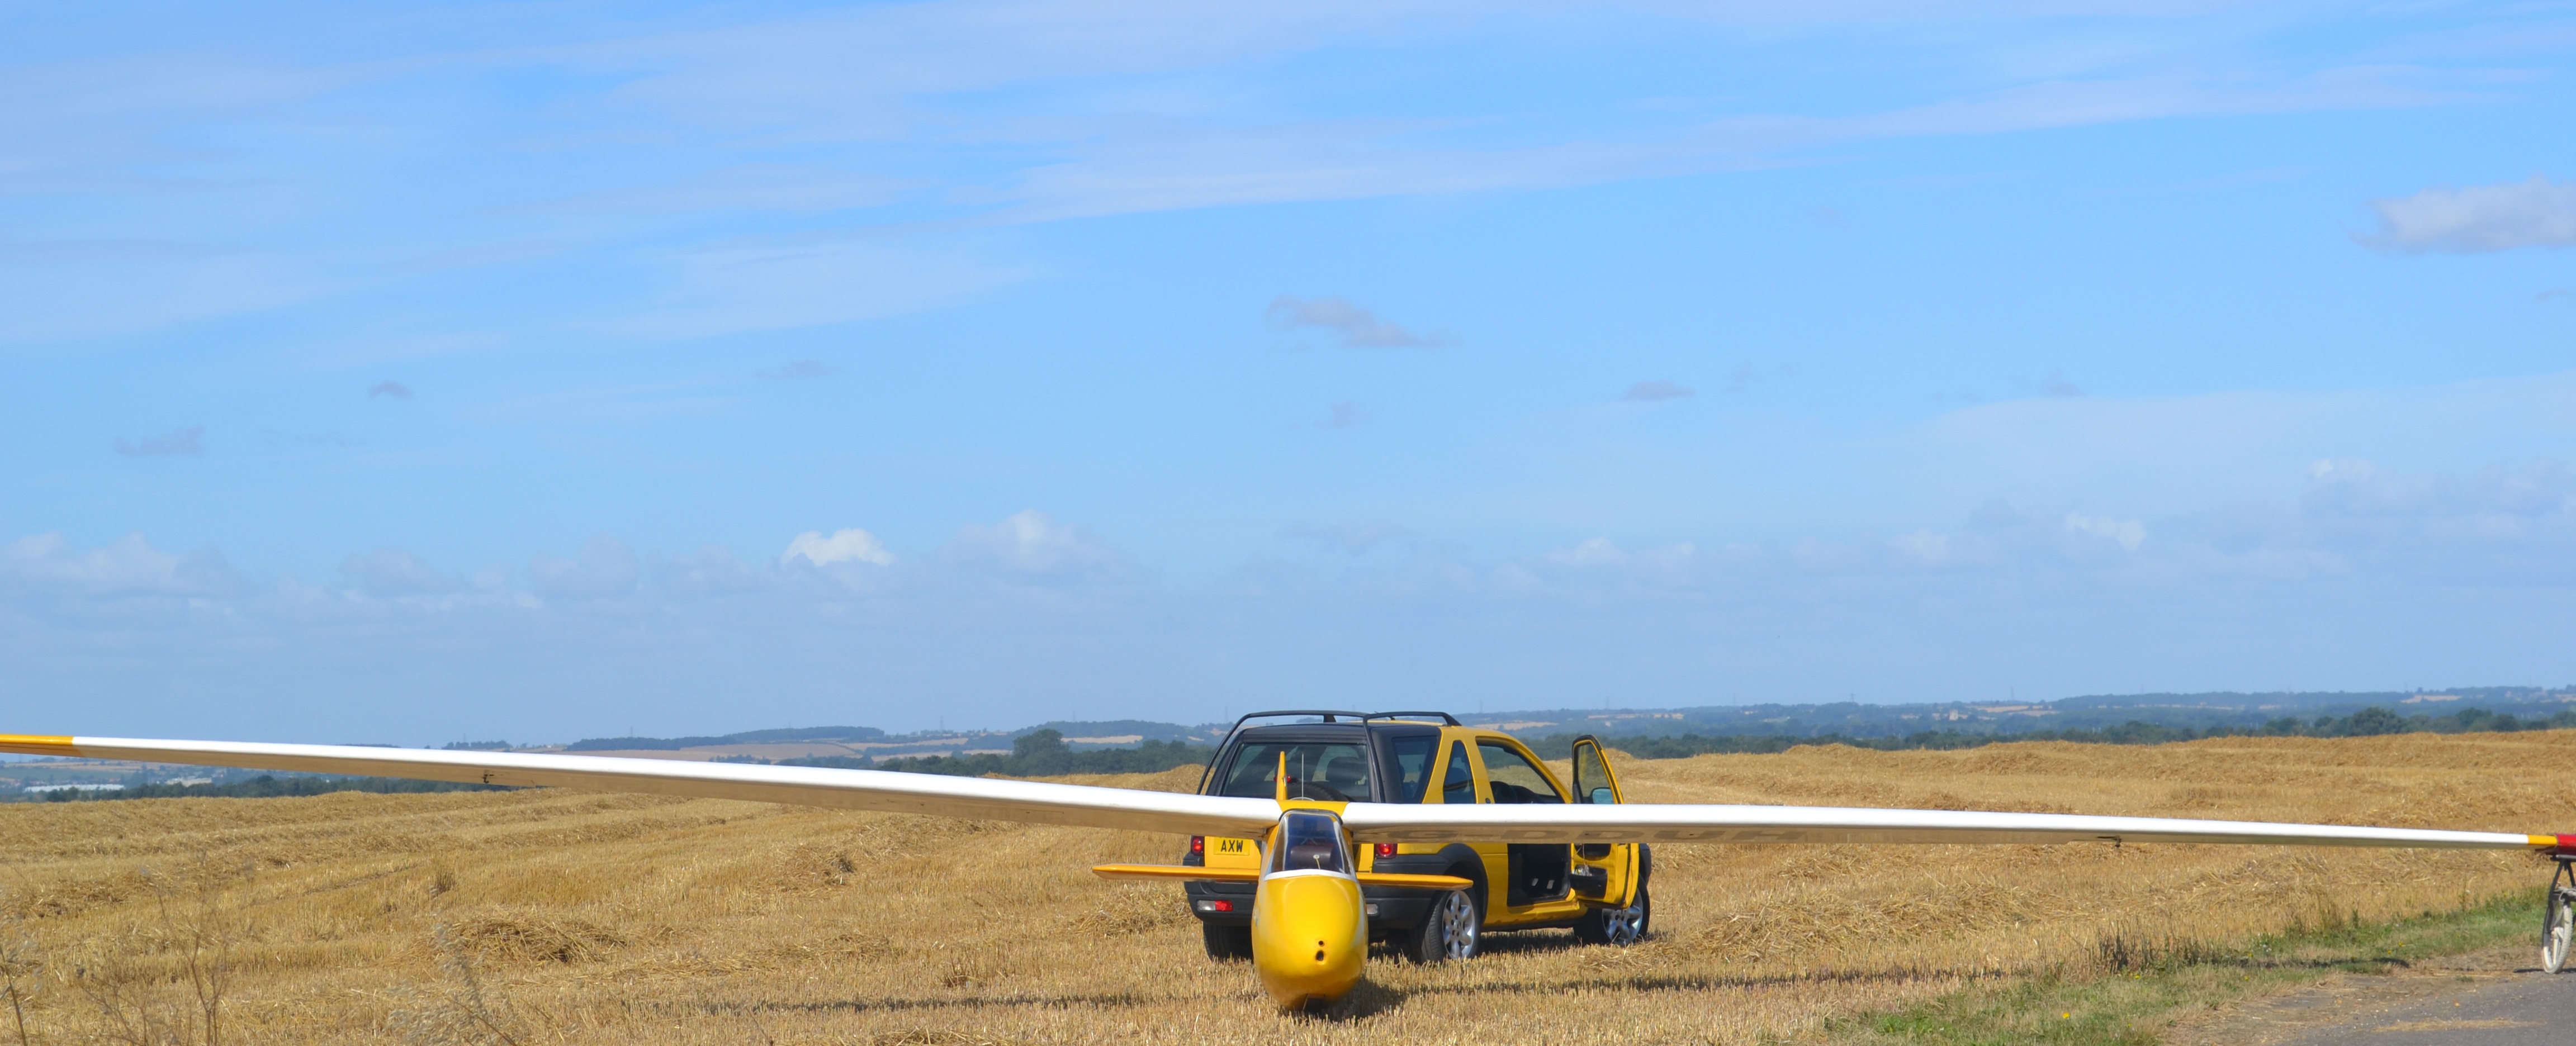
landscape, nature, wing, sky, field, prairie, adventure, fly, airplane, aircraft, vehicle, aviation, flight, yellow, plain, glider, gliding, airfield, sailplane, atmosphere of earth